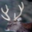
Label: deer